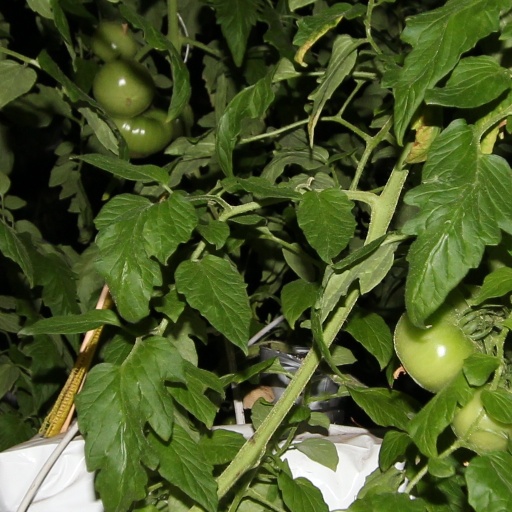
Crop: tomato